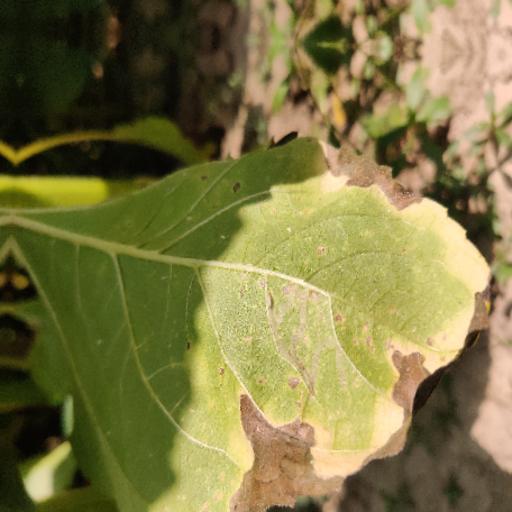
Label: Leaf_scars